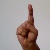
The image shows a hand gesture representing the letter 'D' in Indian Sign Language.